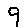
Label: 9